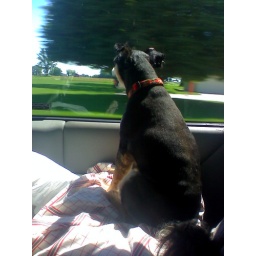
my dog sitting in a basket looking out the window in mom's van